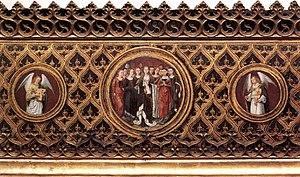
La Châsse de sainte Ursule est une châsse dont le peintre Hans Memling a décoré les quatre faces d'un ensemble de tableaux, et de six médaillons sur le toit. Les peintures relatent l'histoire de sainte Ursule. Il s'agit d'une des grandes compositions du peintre « miniaturiste ». L'œuvre date de 1489. La châsse est conservée au Musée Memling, de Bruges.